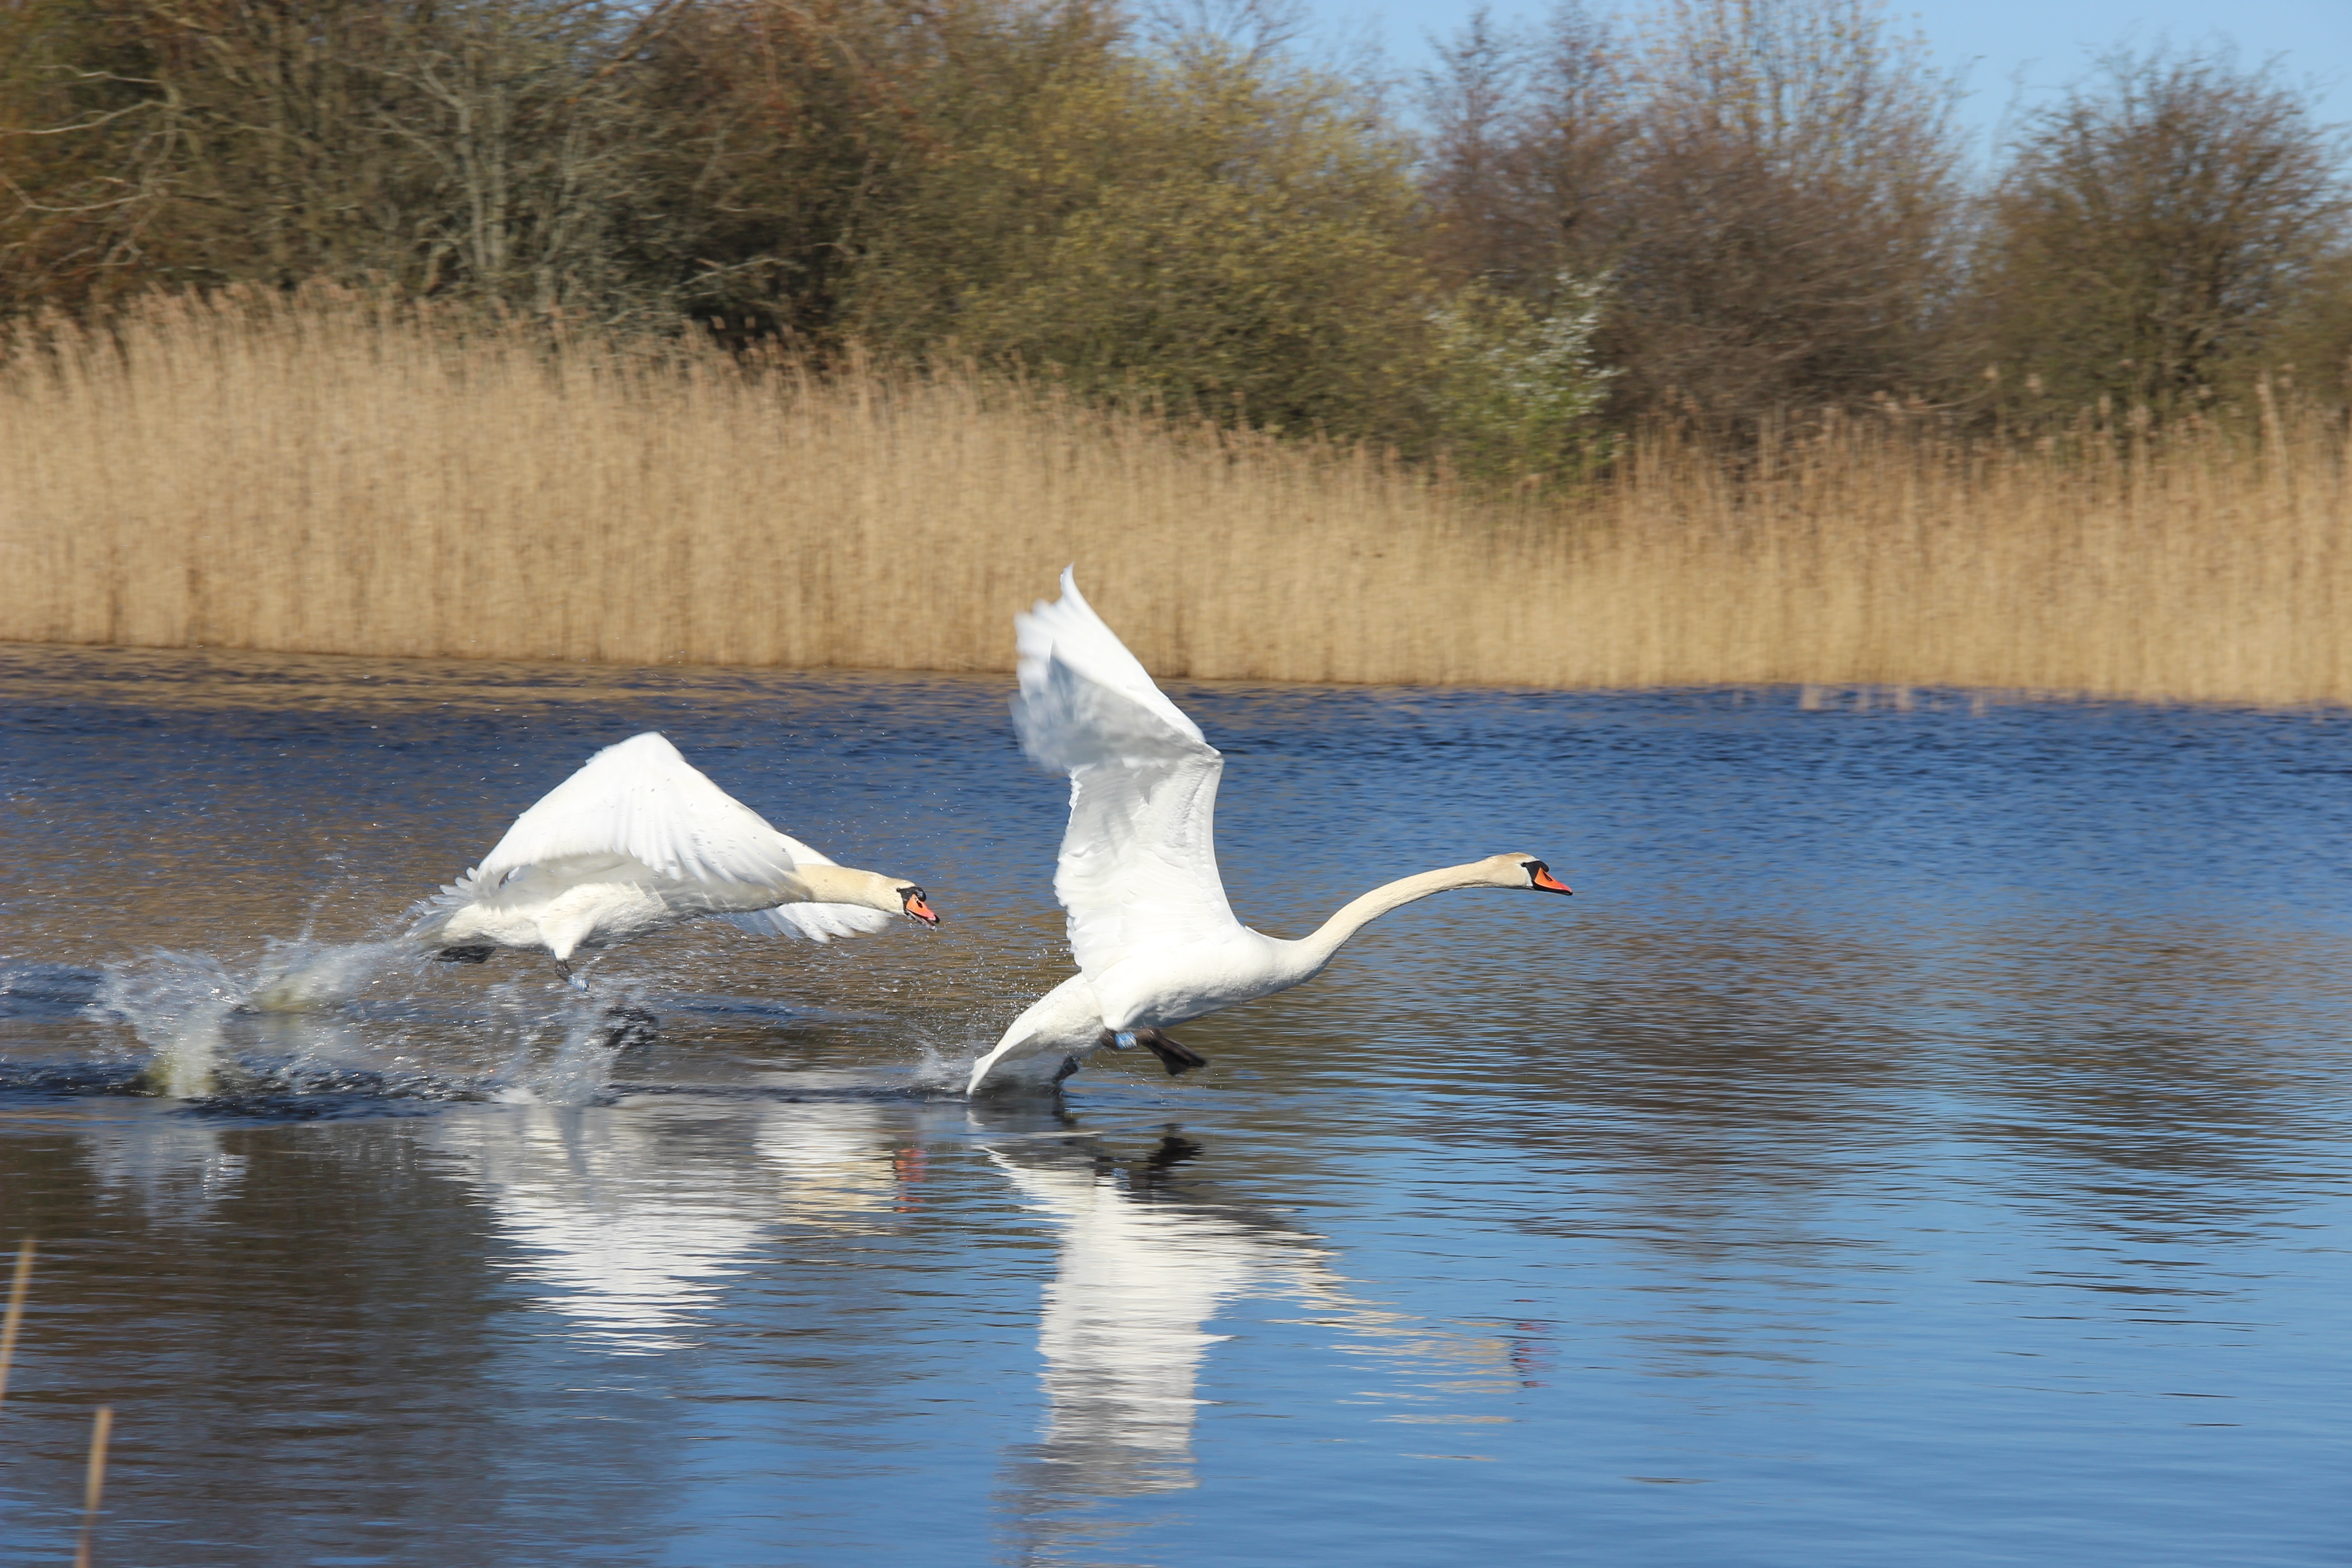
nature, bird, wing, lake, pond, wildlife, reflection, fauna, swan, swans, wetland, vertebrate, hunt, waterfowl, hunting, water bird, balz, ducks geese and swans